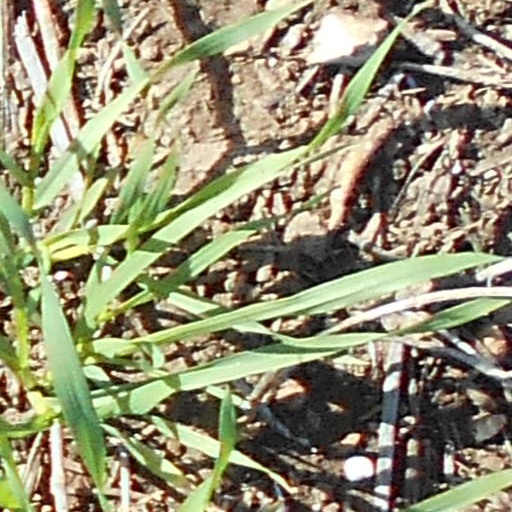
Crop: wheat